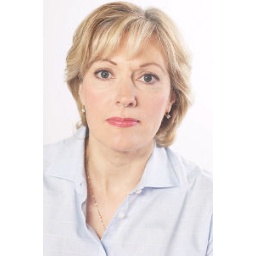
Woman in light blue shirt uid 1280862